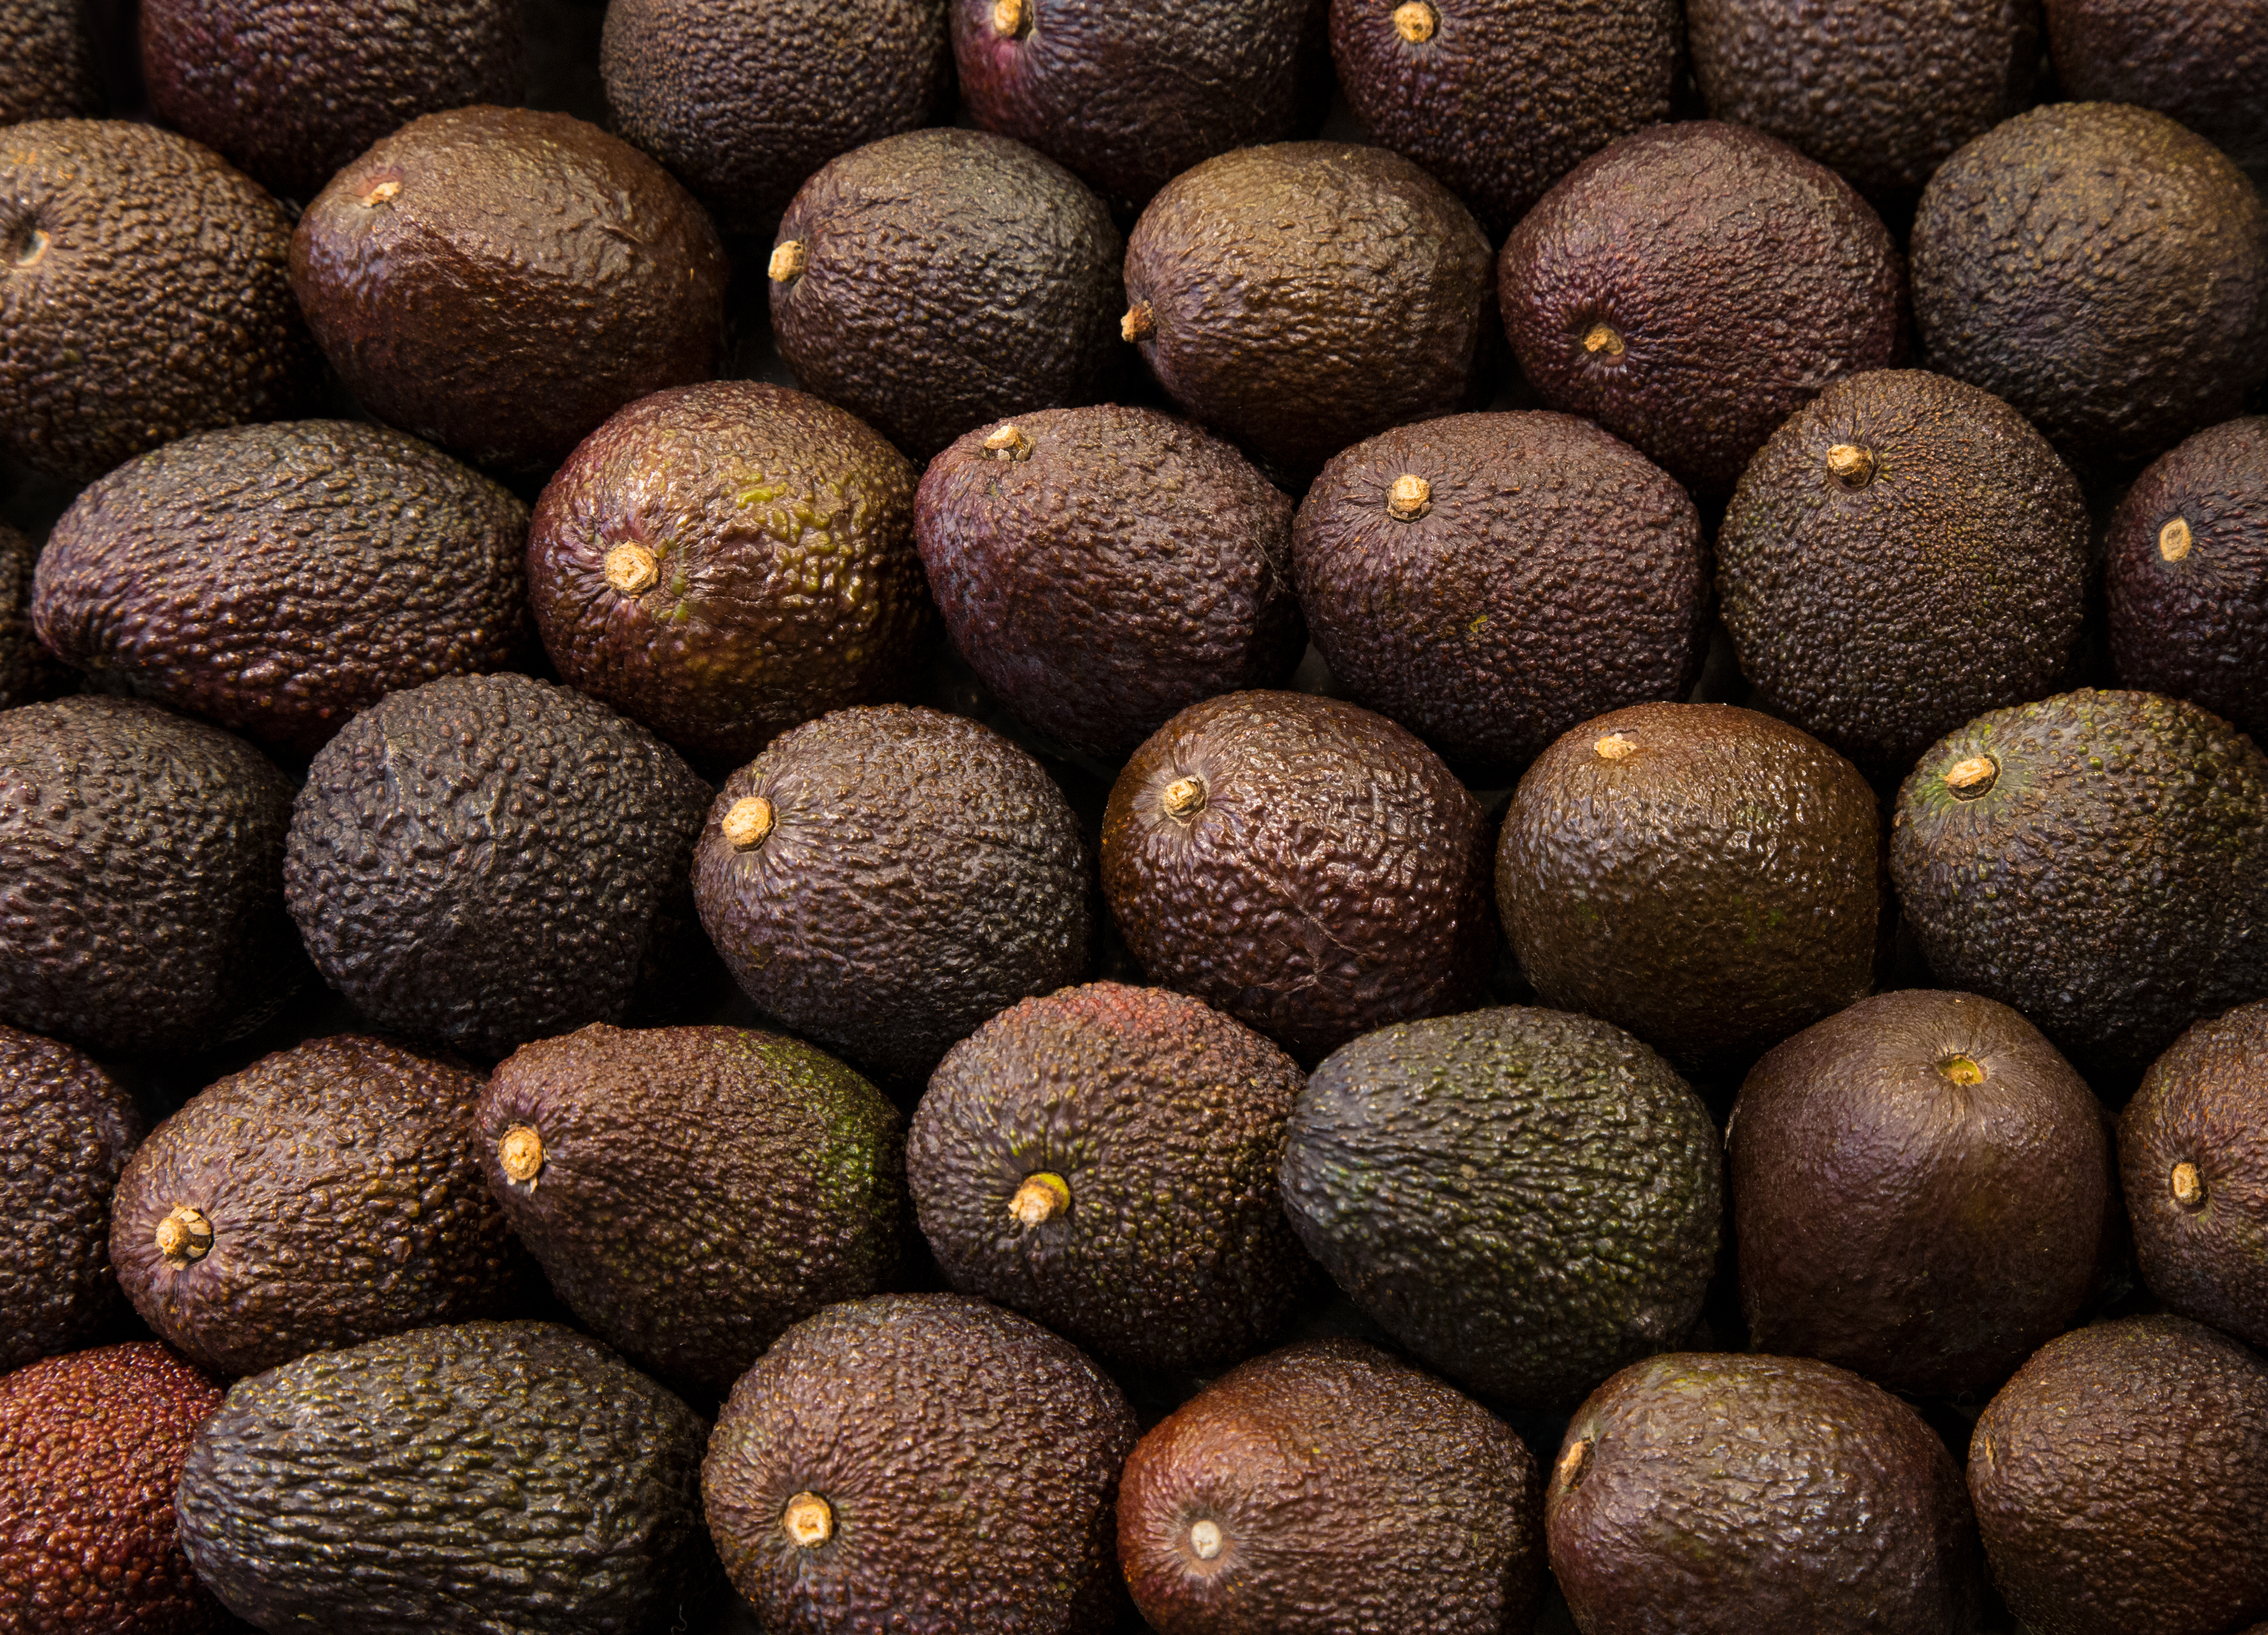
texture, image, photo, pattern, colorful, vintage, grungy, quarreler, artistic, template, geometric, music, carrots, carrot, parchment, berry, berries, thunder, welcome, health, vegetable, sexy, veggies, fruit, fruits, plant, metal